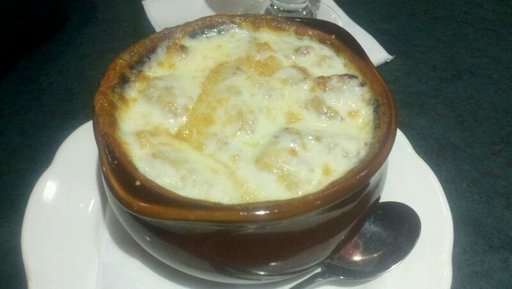
Label: french_onion_soup